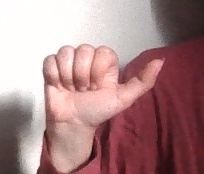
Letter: dhad